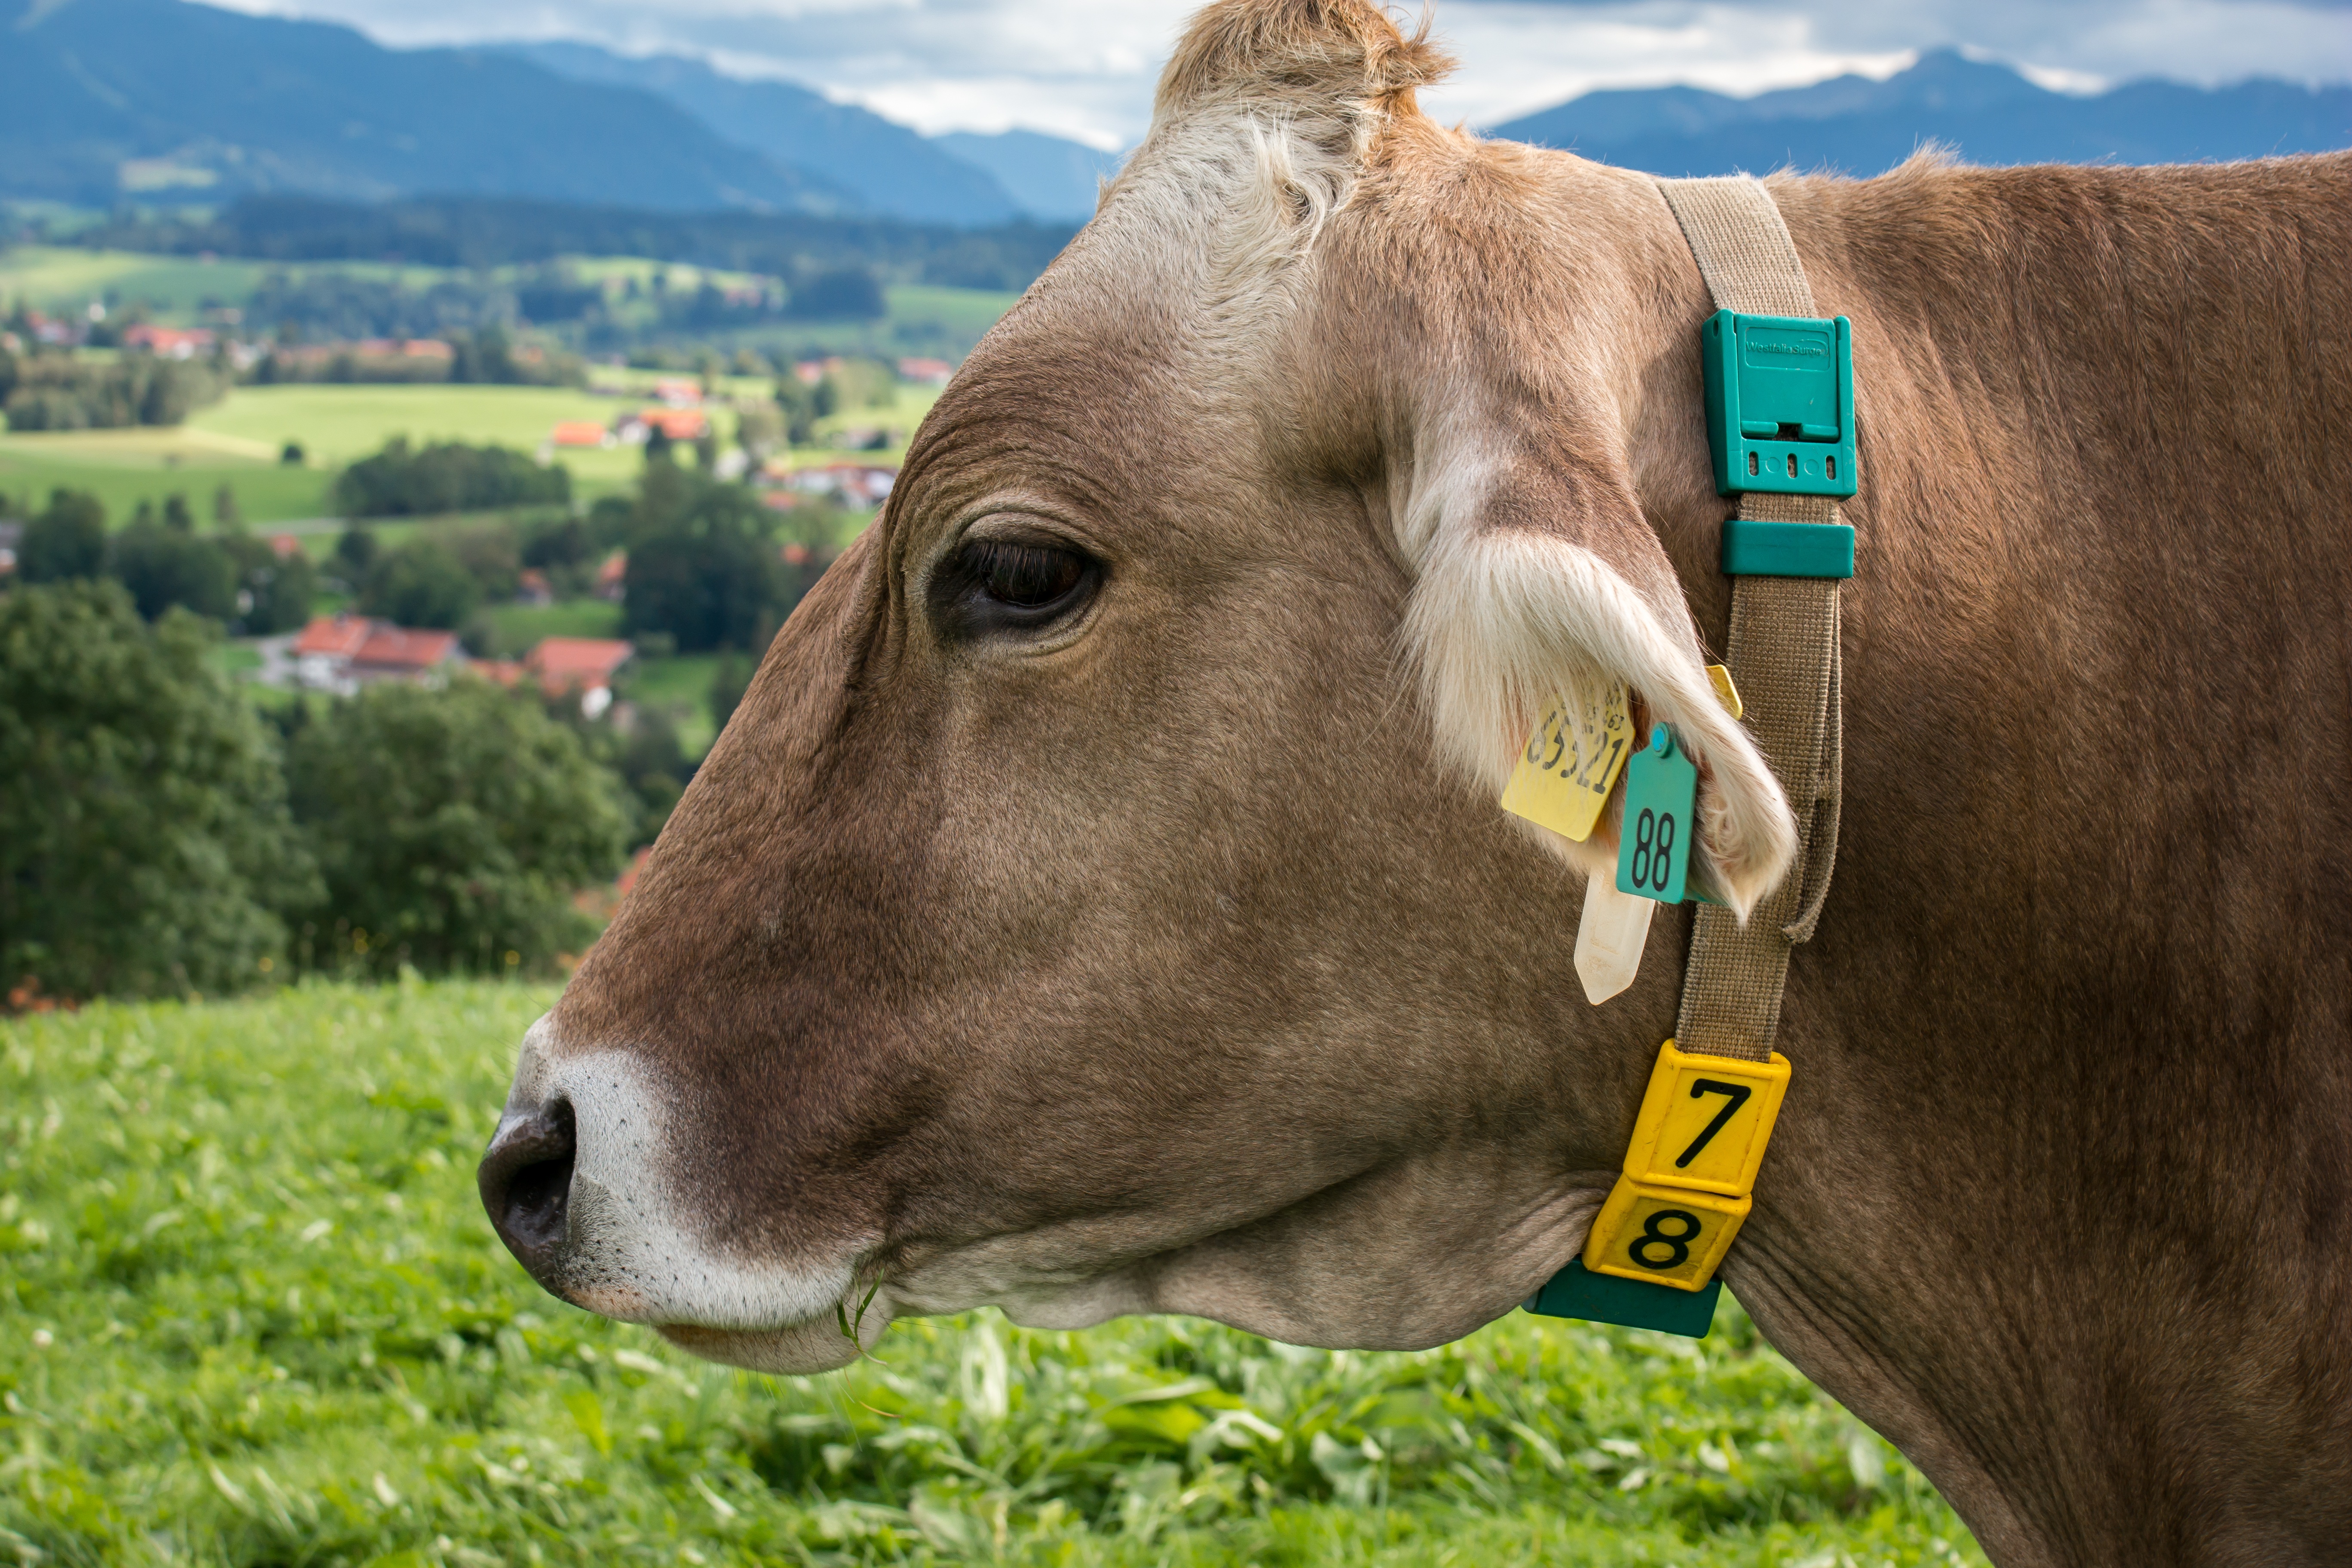
grass, farm, meadow, fur, portrait, cow, pasture, grazing, mammal, alpine, fauna, face, mountains, eye, head, vertebrate, mare, germany, bavaria, alm, dear, pack animal, dairy cow, cattle like mammal, horse like mammal